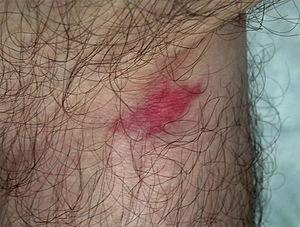
Les Tabanidae constituent une famille d'insectes diptères renfermant diverses espèces de taons. Elle appartient à la super-famille Tabanoidea.